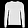
Label: Pullover